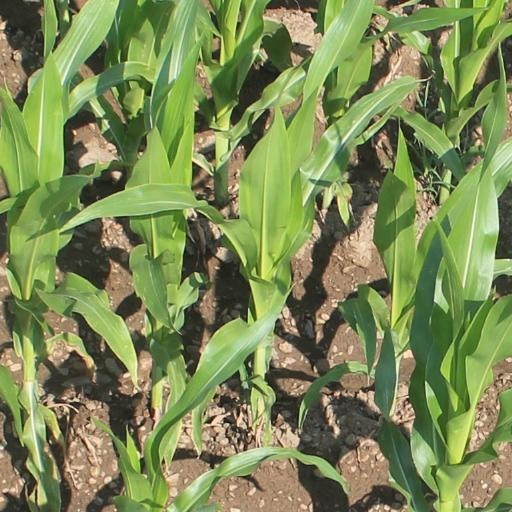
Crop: maize; corn